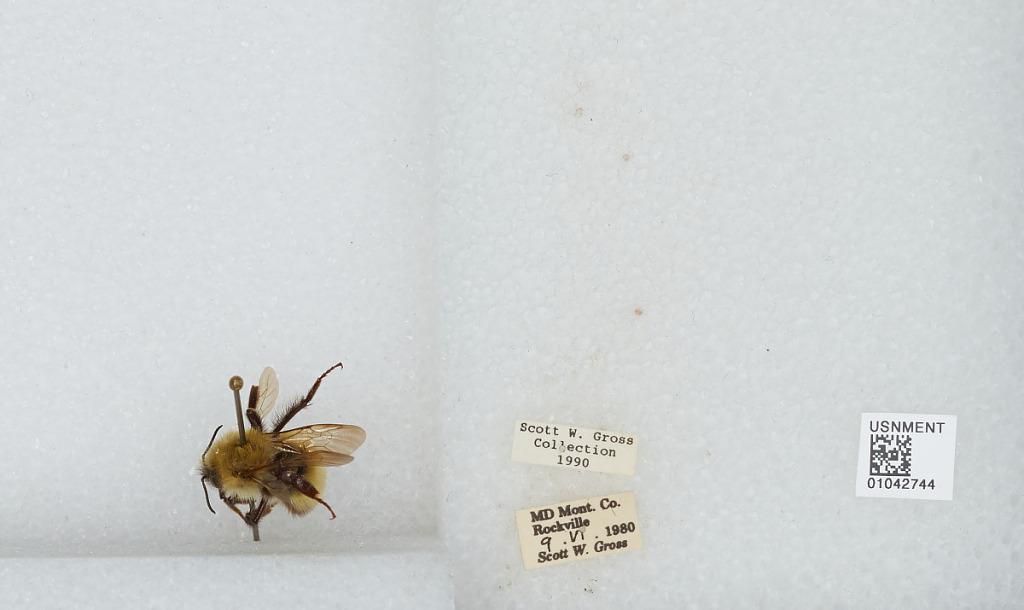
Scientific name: Bombus sp.
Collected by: S. Gross
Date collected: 1980-6-9
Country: United States
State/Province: Maryland
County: Montgomery
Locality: Rockville
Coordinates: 39.084, -77.1528